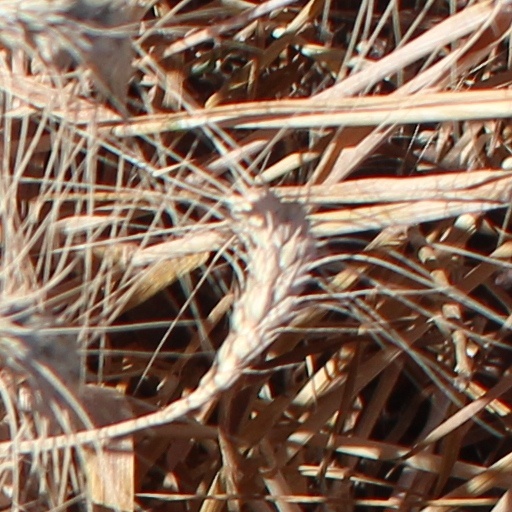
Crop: wheat